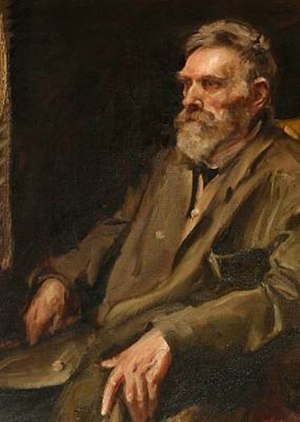
Anders Andersen-Lundby
Anders Andersen-Lundby var en dansk landskabsmaler fra Lundby Bakker ved Aalborg.